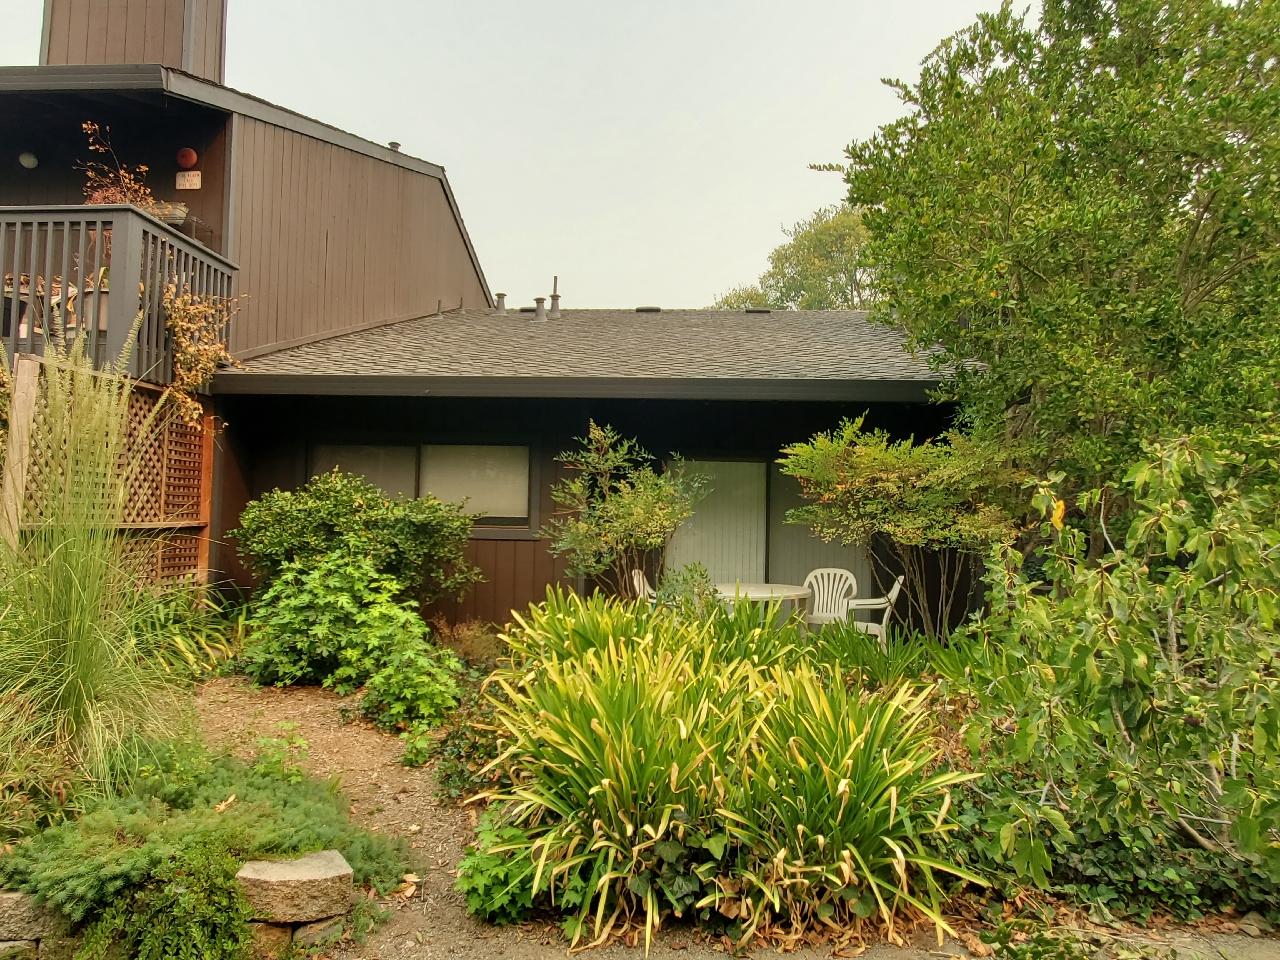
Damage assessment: no_damage